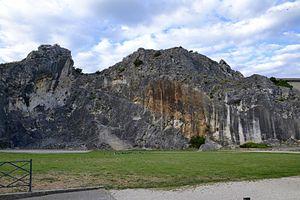
Le rocher de Pierrelatte (Drôme, France).
La liste des sites classés de la Drôme présente les sites naturels classés du département de la Drôme. Au 20 mars 2013, ils sont au nombre de 16.
Pierrelatte est une commune française située dans le département de la Drôme en région Auvergne-Rhône-Alpes.